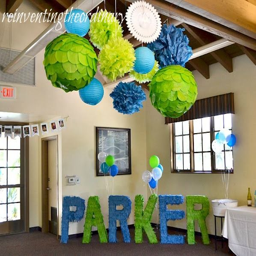
reinventing the ordinary : how to make 3d letters for your party